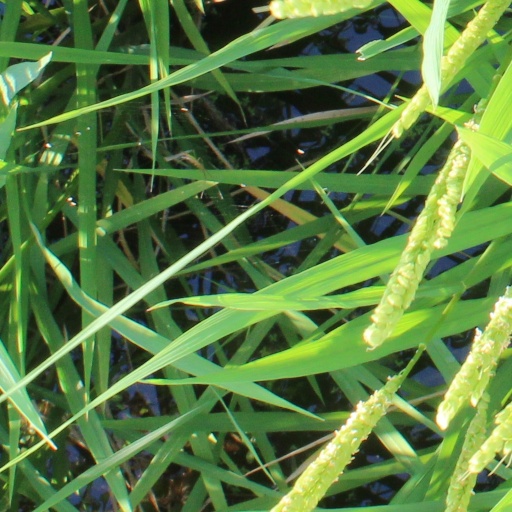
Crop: rice